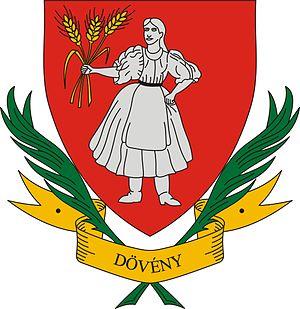
Dövény est un village et une commune du comitat de Borsod-Abaúj-Zemplén en Hongrie.